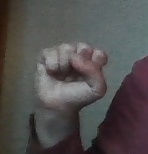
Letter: saad